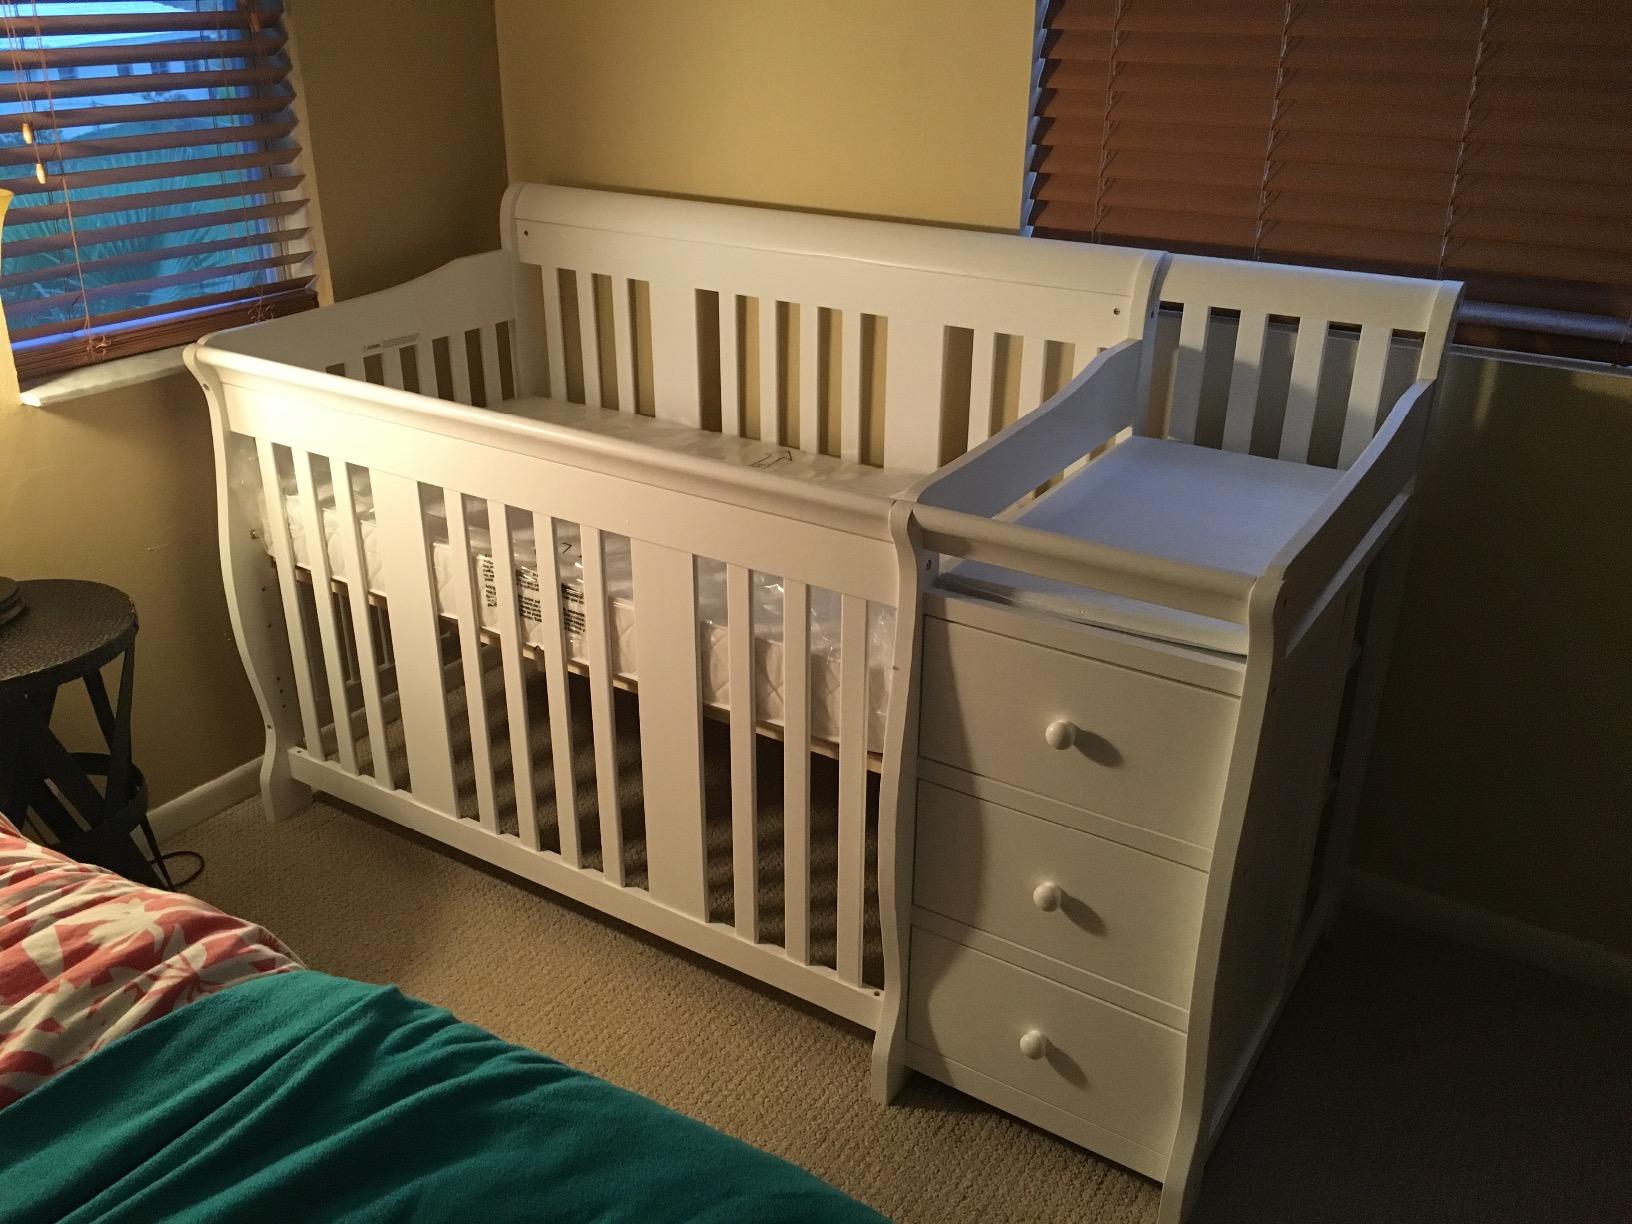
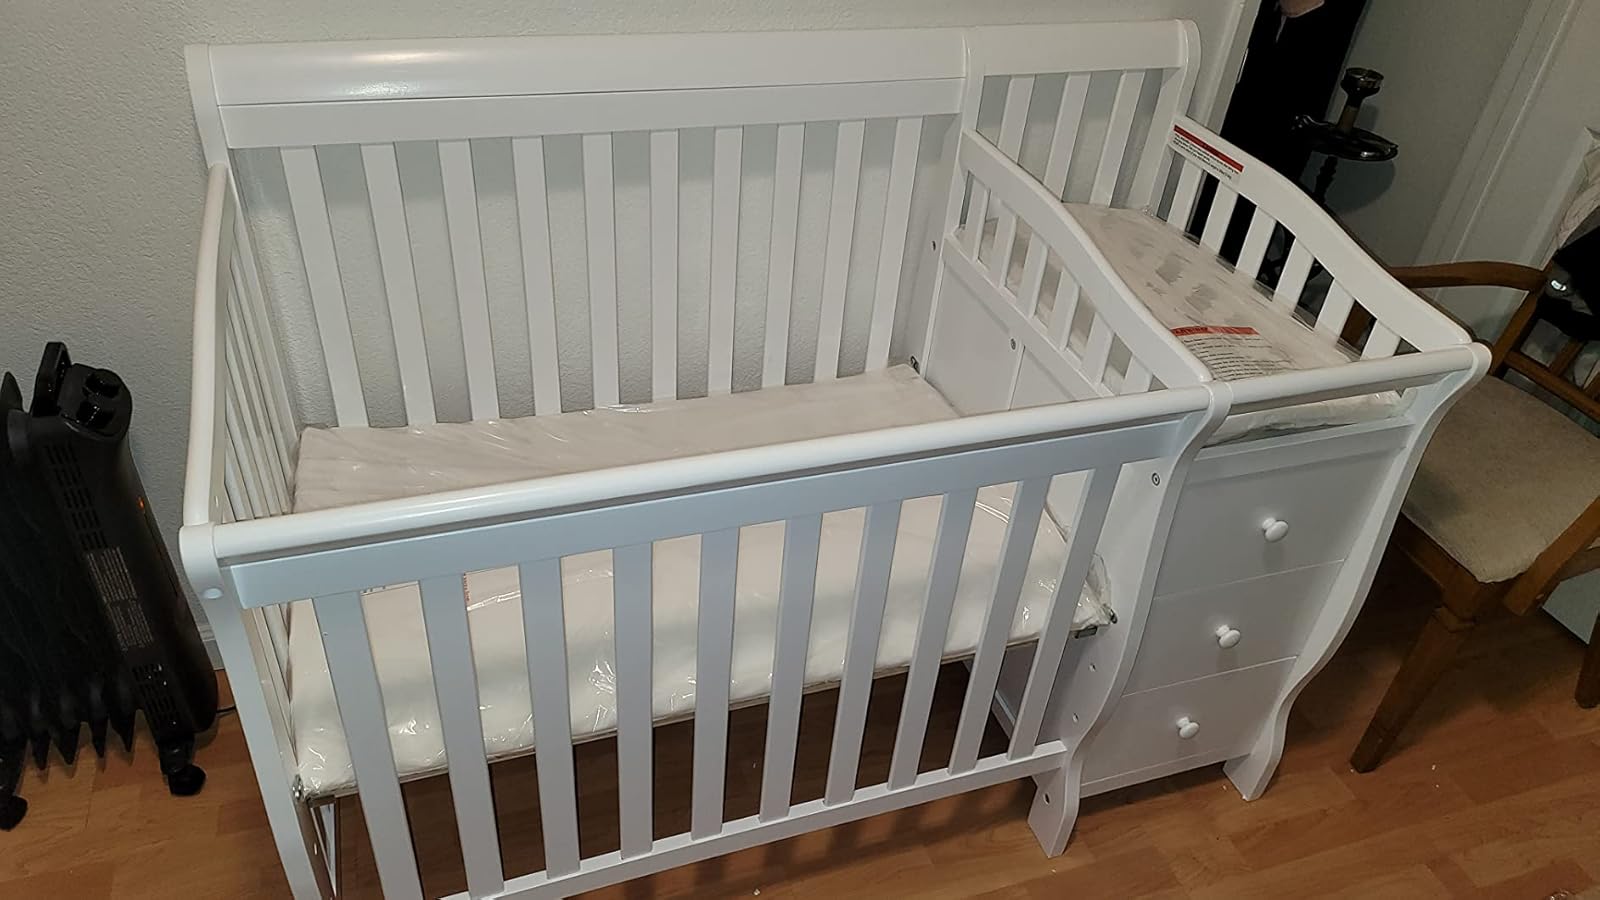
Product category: products_crib
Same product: yes